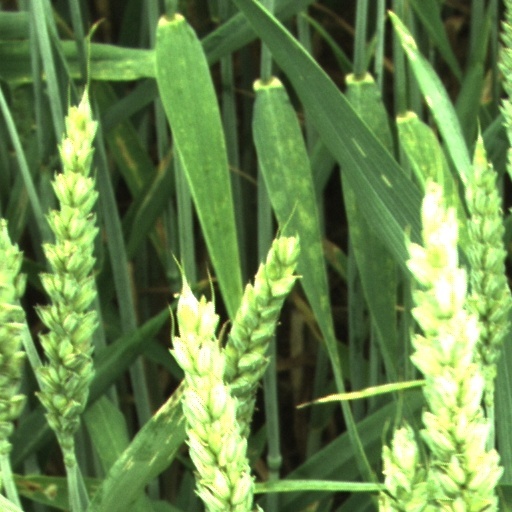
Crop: wheat